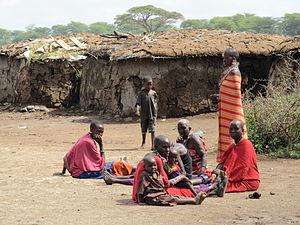
Le parc national d'Amboseli se situe au nord du Kilimanjaro.